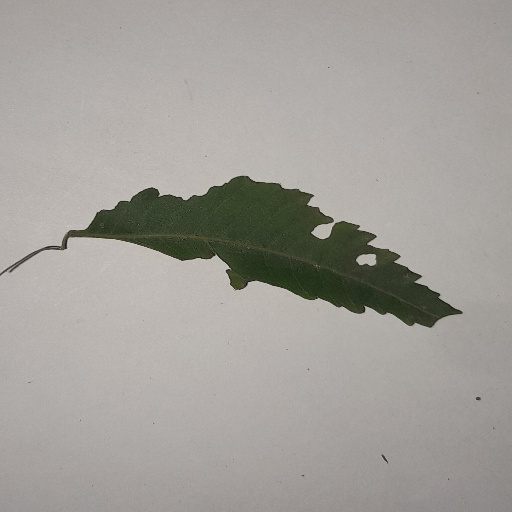
Species: Neem
Leaf condition: Shot Hole Leaf